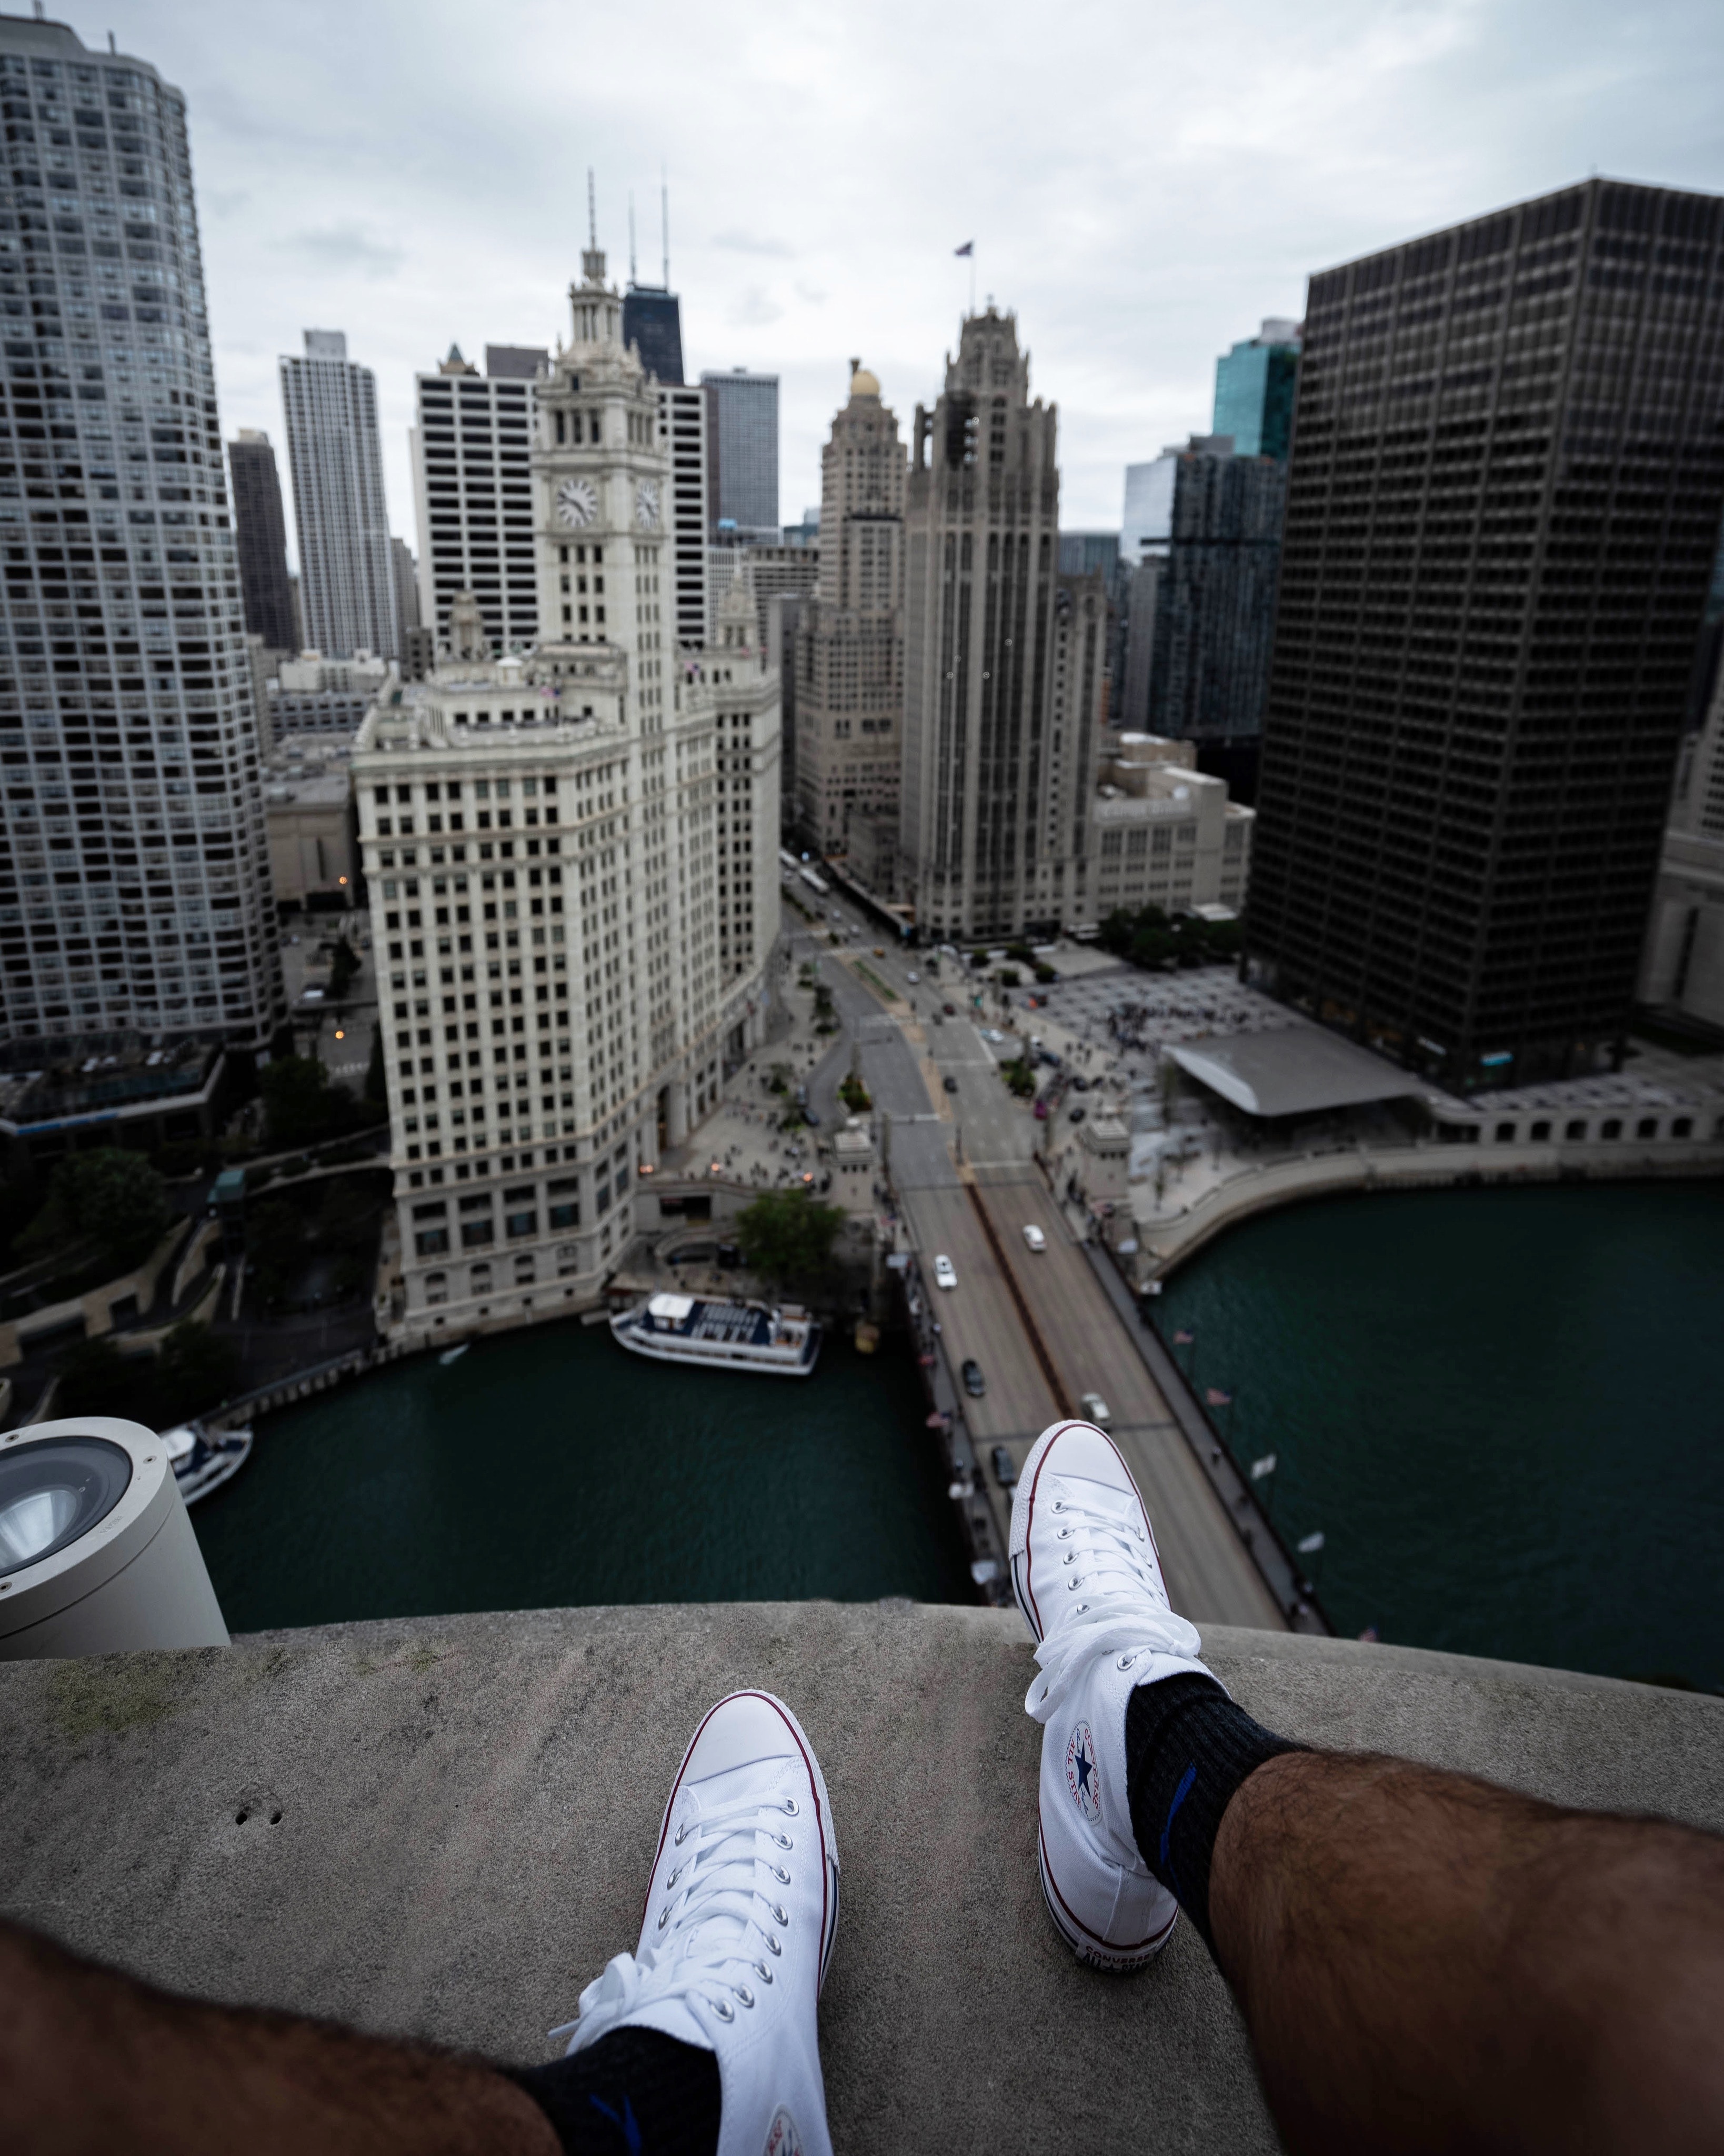
metropolitan area, skyscraper, urban area, city, metropolis, daytime, human settlement, cityscape, architecture, tower block, skyline, roof, building, downtown, footwear, leg, real estate, photography, tourism, tower, vacation, condominium, shoe, human leg, urban design, world, metal